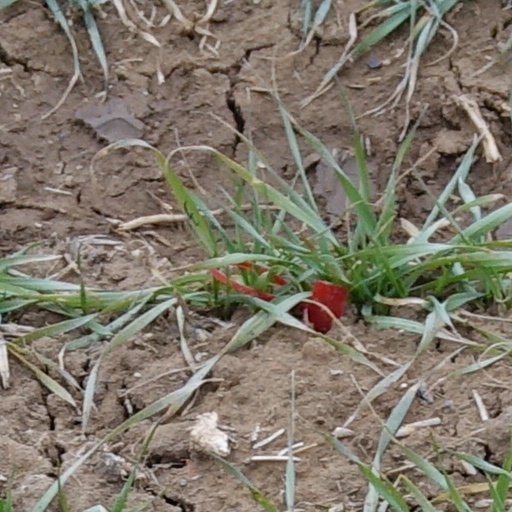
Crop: wheat